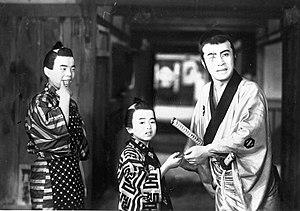
Le Pot d'un million de ryō ou Tange Sazen : Le Pot d'un million de ryō est un film japonais en noir et blanc réalisé par Sadao Yamanaka, sorti en 1935, avec Denjirō Ōkōchi en vedette.